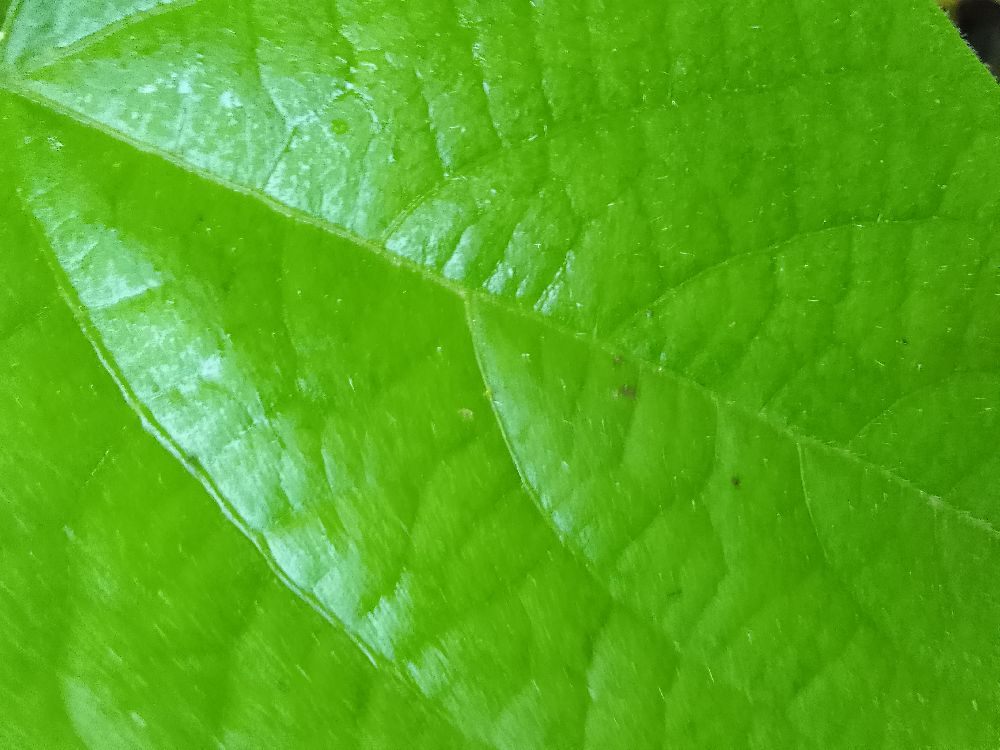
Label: healthy